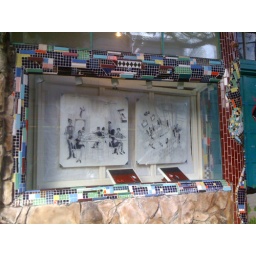
This storefront in San Francisco has a nicely done mosaic around the window and door jambs.